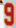
Number: 9